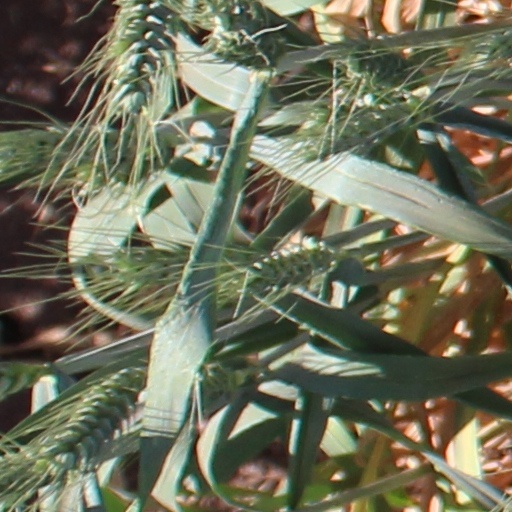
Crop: wheat